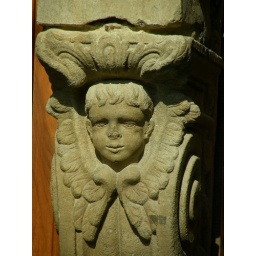
detail of the column between the wooden doors at the South Door of Lausanne Cathedral, sculpted by Louis Dupuis in 1749